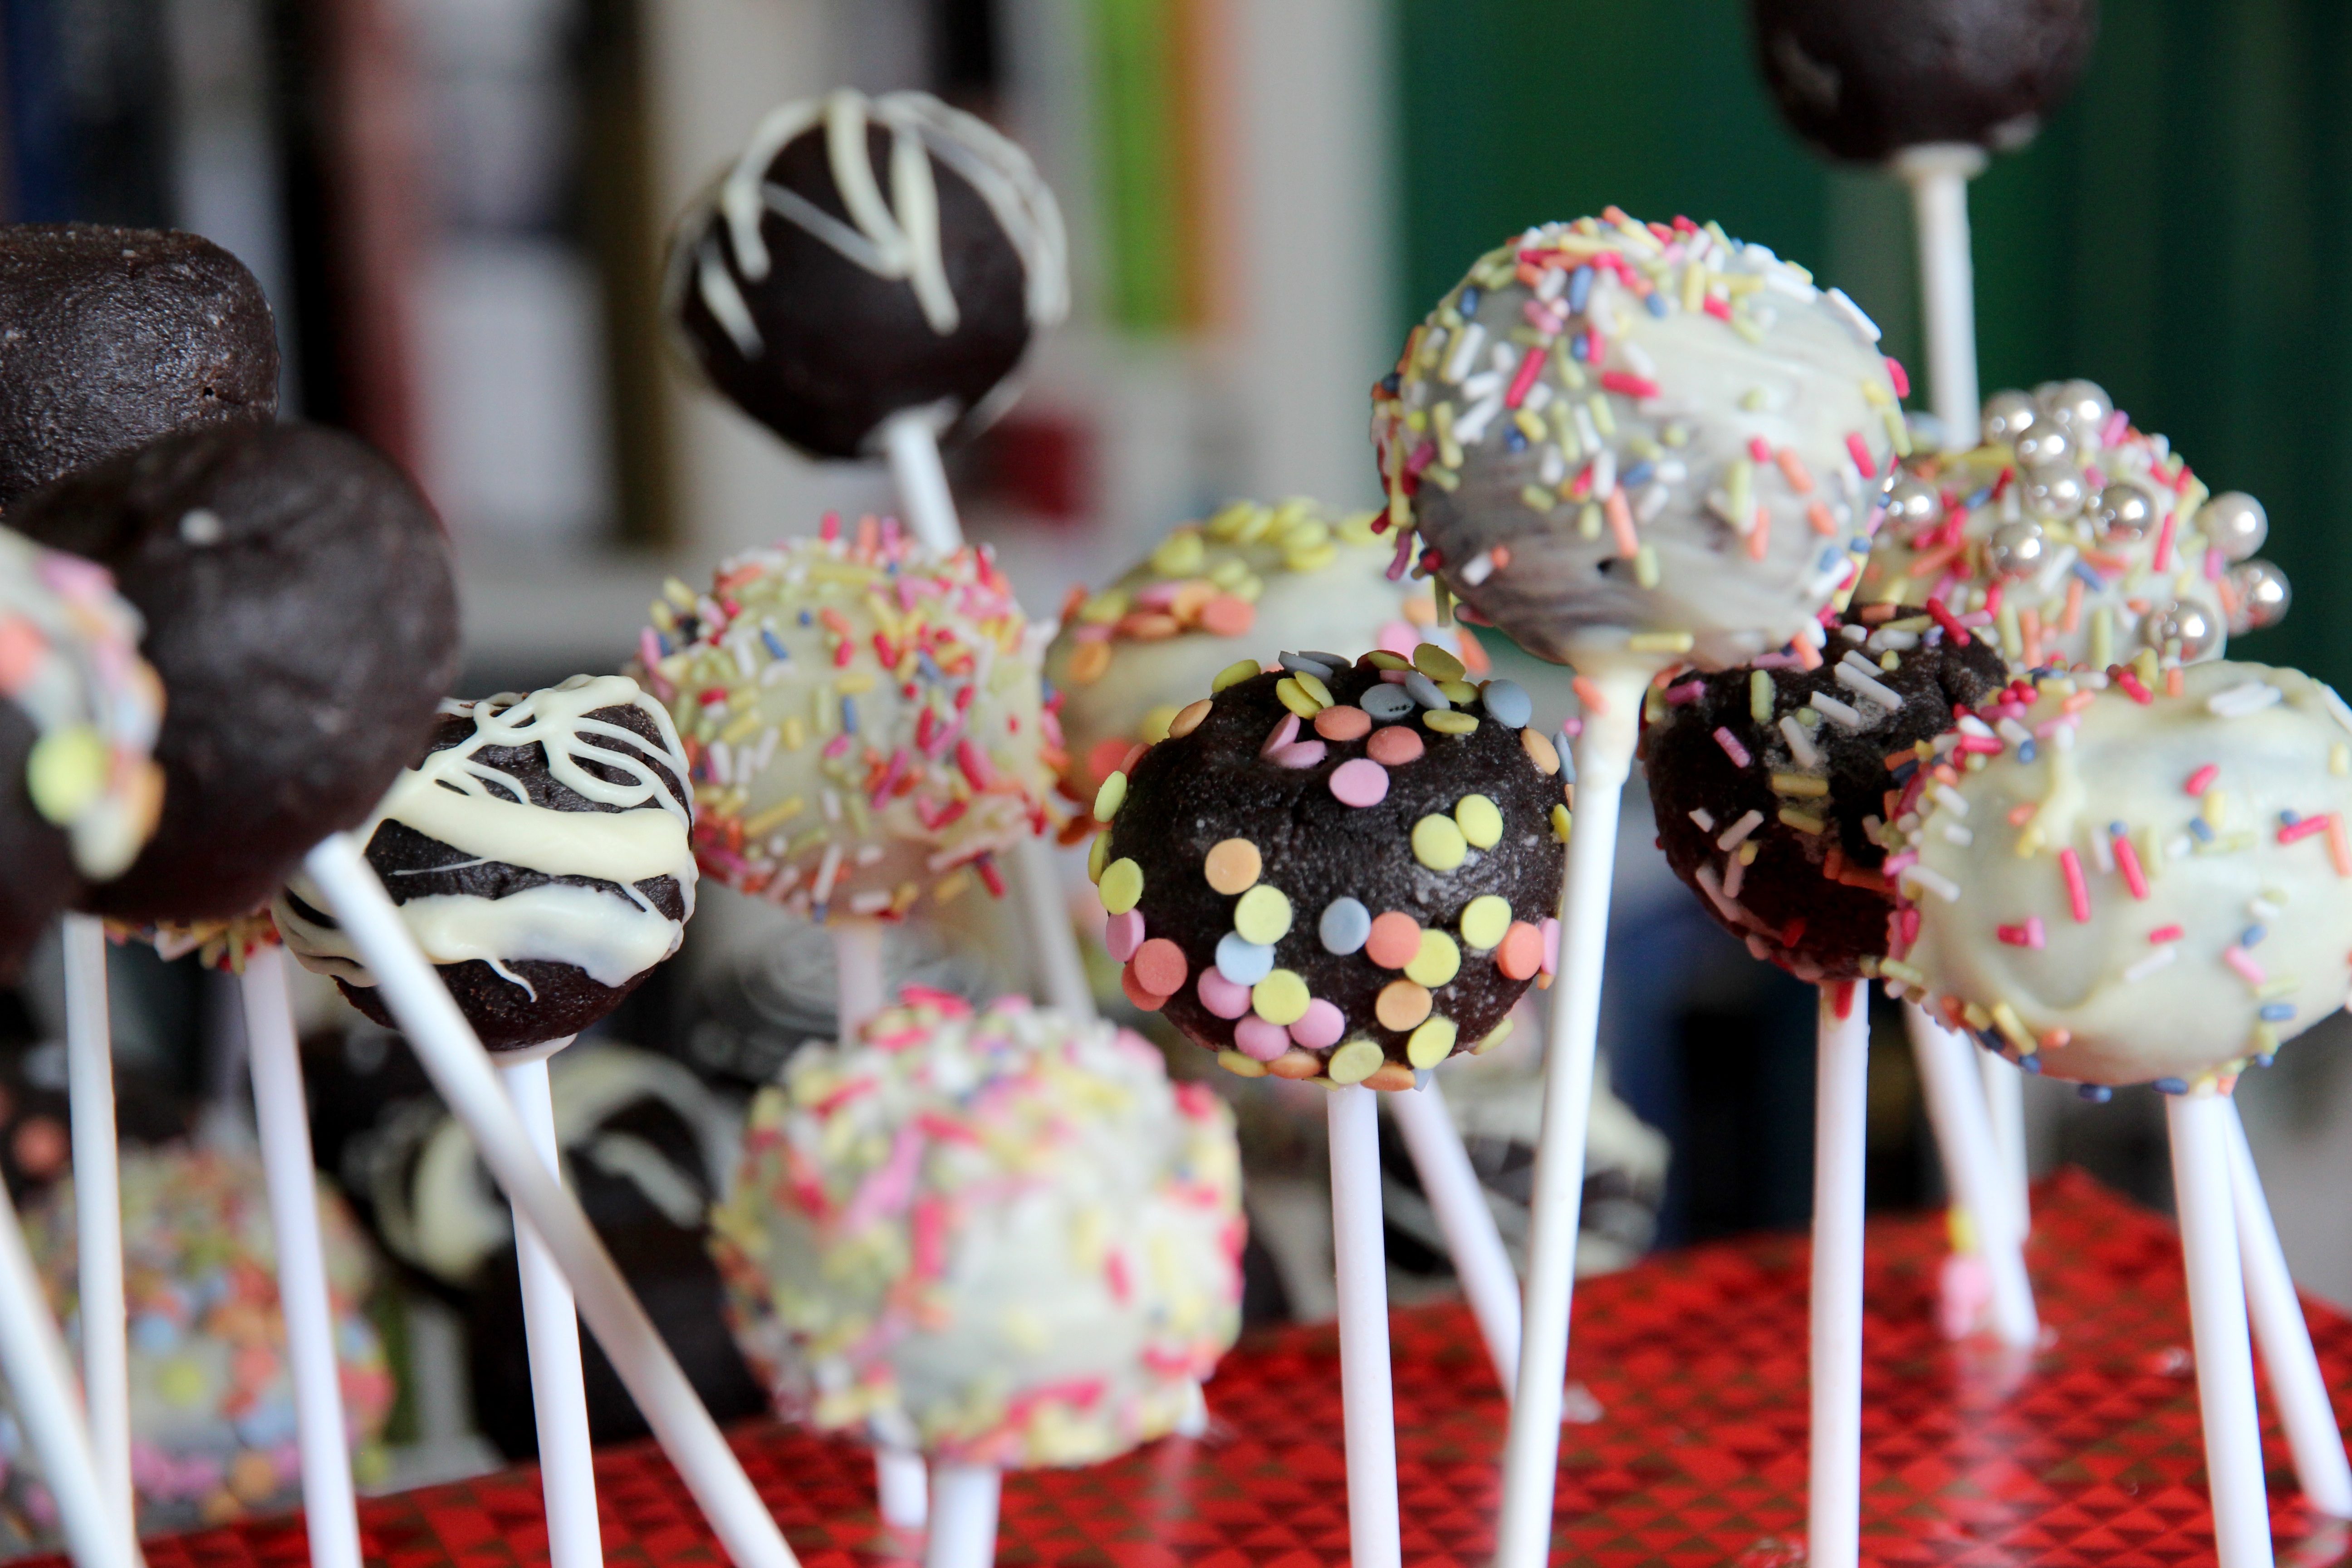
sweet, food, color, colorful, cupcake, biscuit, cookie, dessert, delicious, cake, lollipop, brand, pastries, children, sugar, icing, ball, sweetness, treat, sprinkles, confectionery, nibble, spherical shape, lolly, buttercream, snack food, lollie, popcake